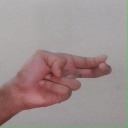
अक्षर: ह